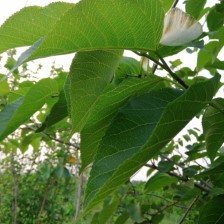
Variety: TaiwanMeacho